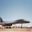
Label: airplane